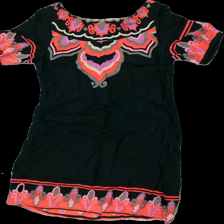
View: front
Type: Dress
Category: Ladies
Brand: Not in the list
Brand text on label: Vero moda
Colors: Black, Red, Beige, Multicolor
Material: 100% Viscose
Pattern: Other
Cut: Regular, C-collar
Size: L
Season: All
Price range: 50-100
Recommended usage: Reuse
Description: black dress with pattern